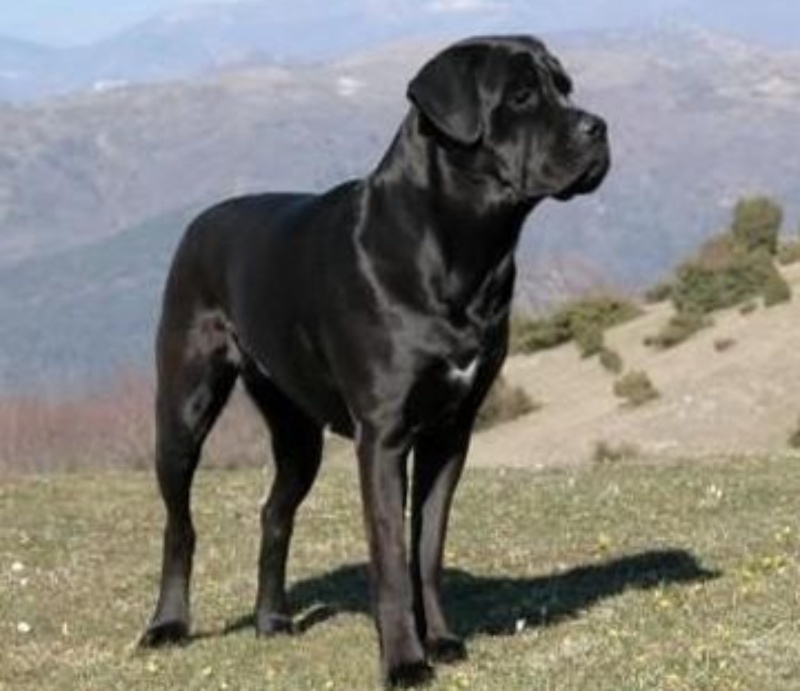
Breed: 253-n000105-Cane_Carso